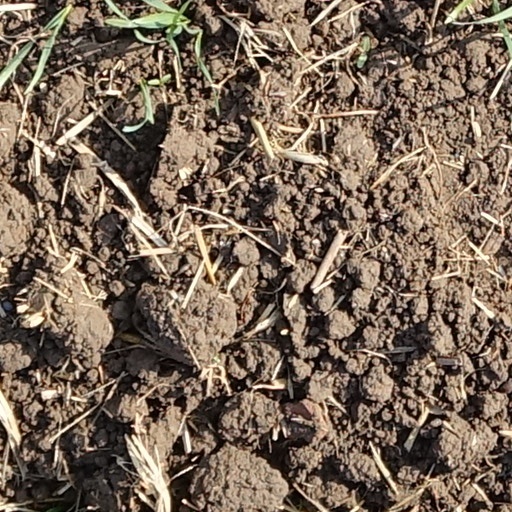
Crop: wheat